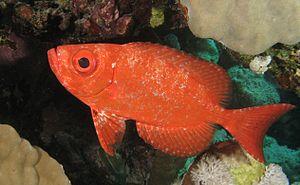
Les Priacanthidae sont une famille de poissons marins de l'ordre des Perciformes représentée par quatre genres et 19 espèces.